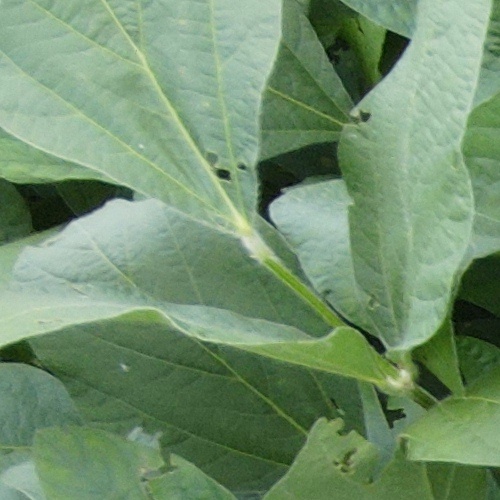
Label: Caterpillar